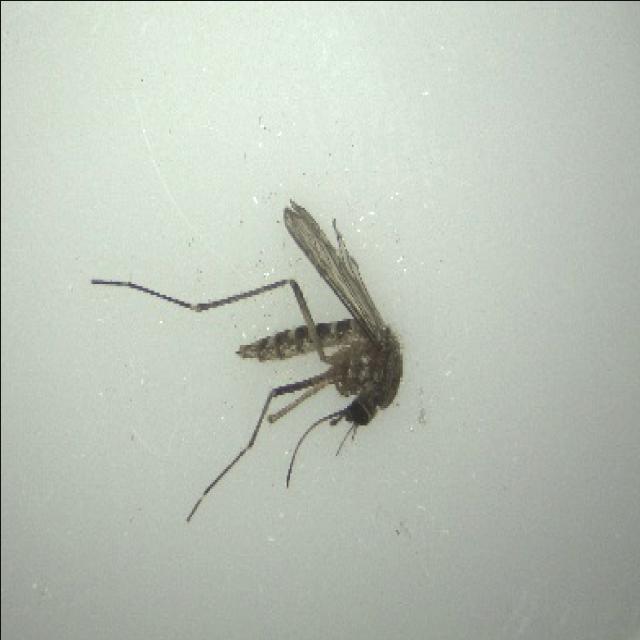
Species: aedes_vexans